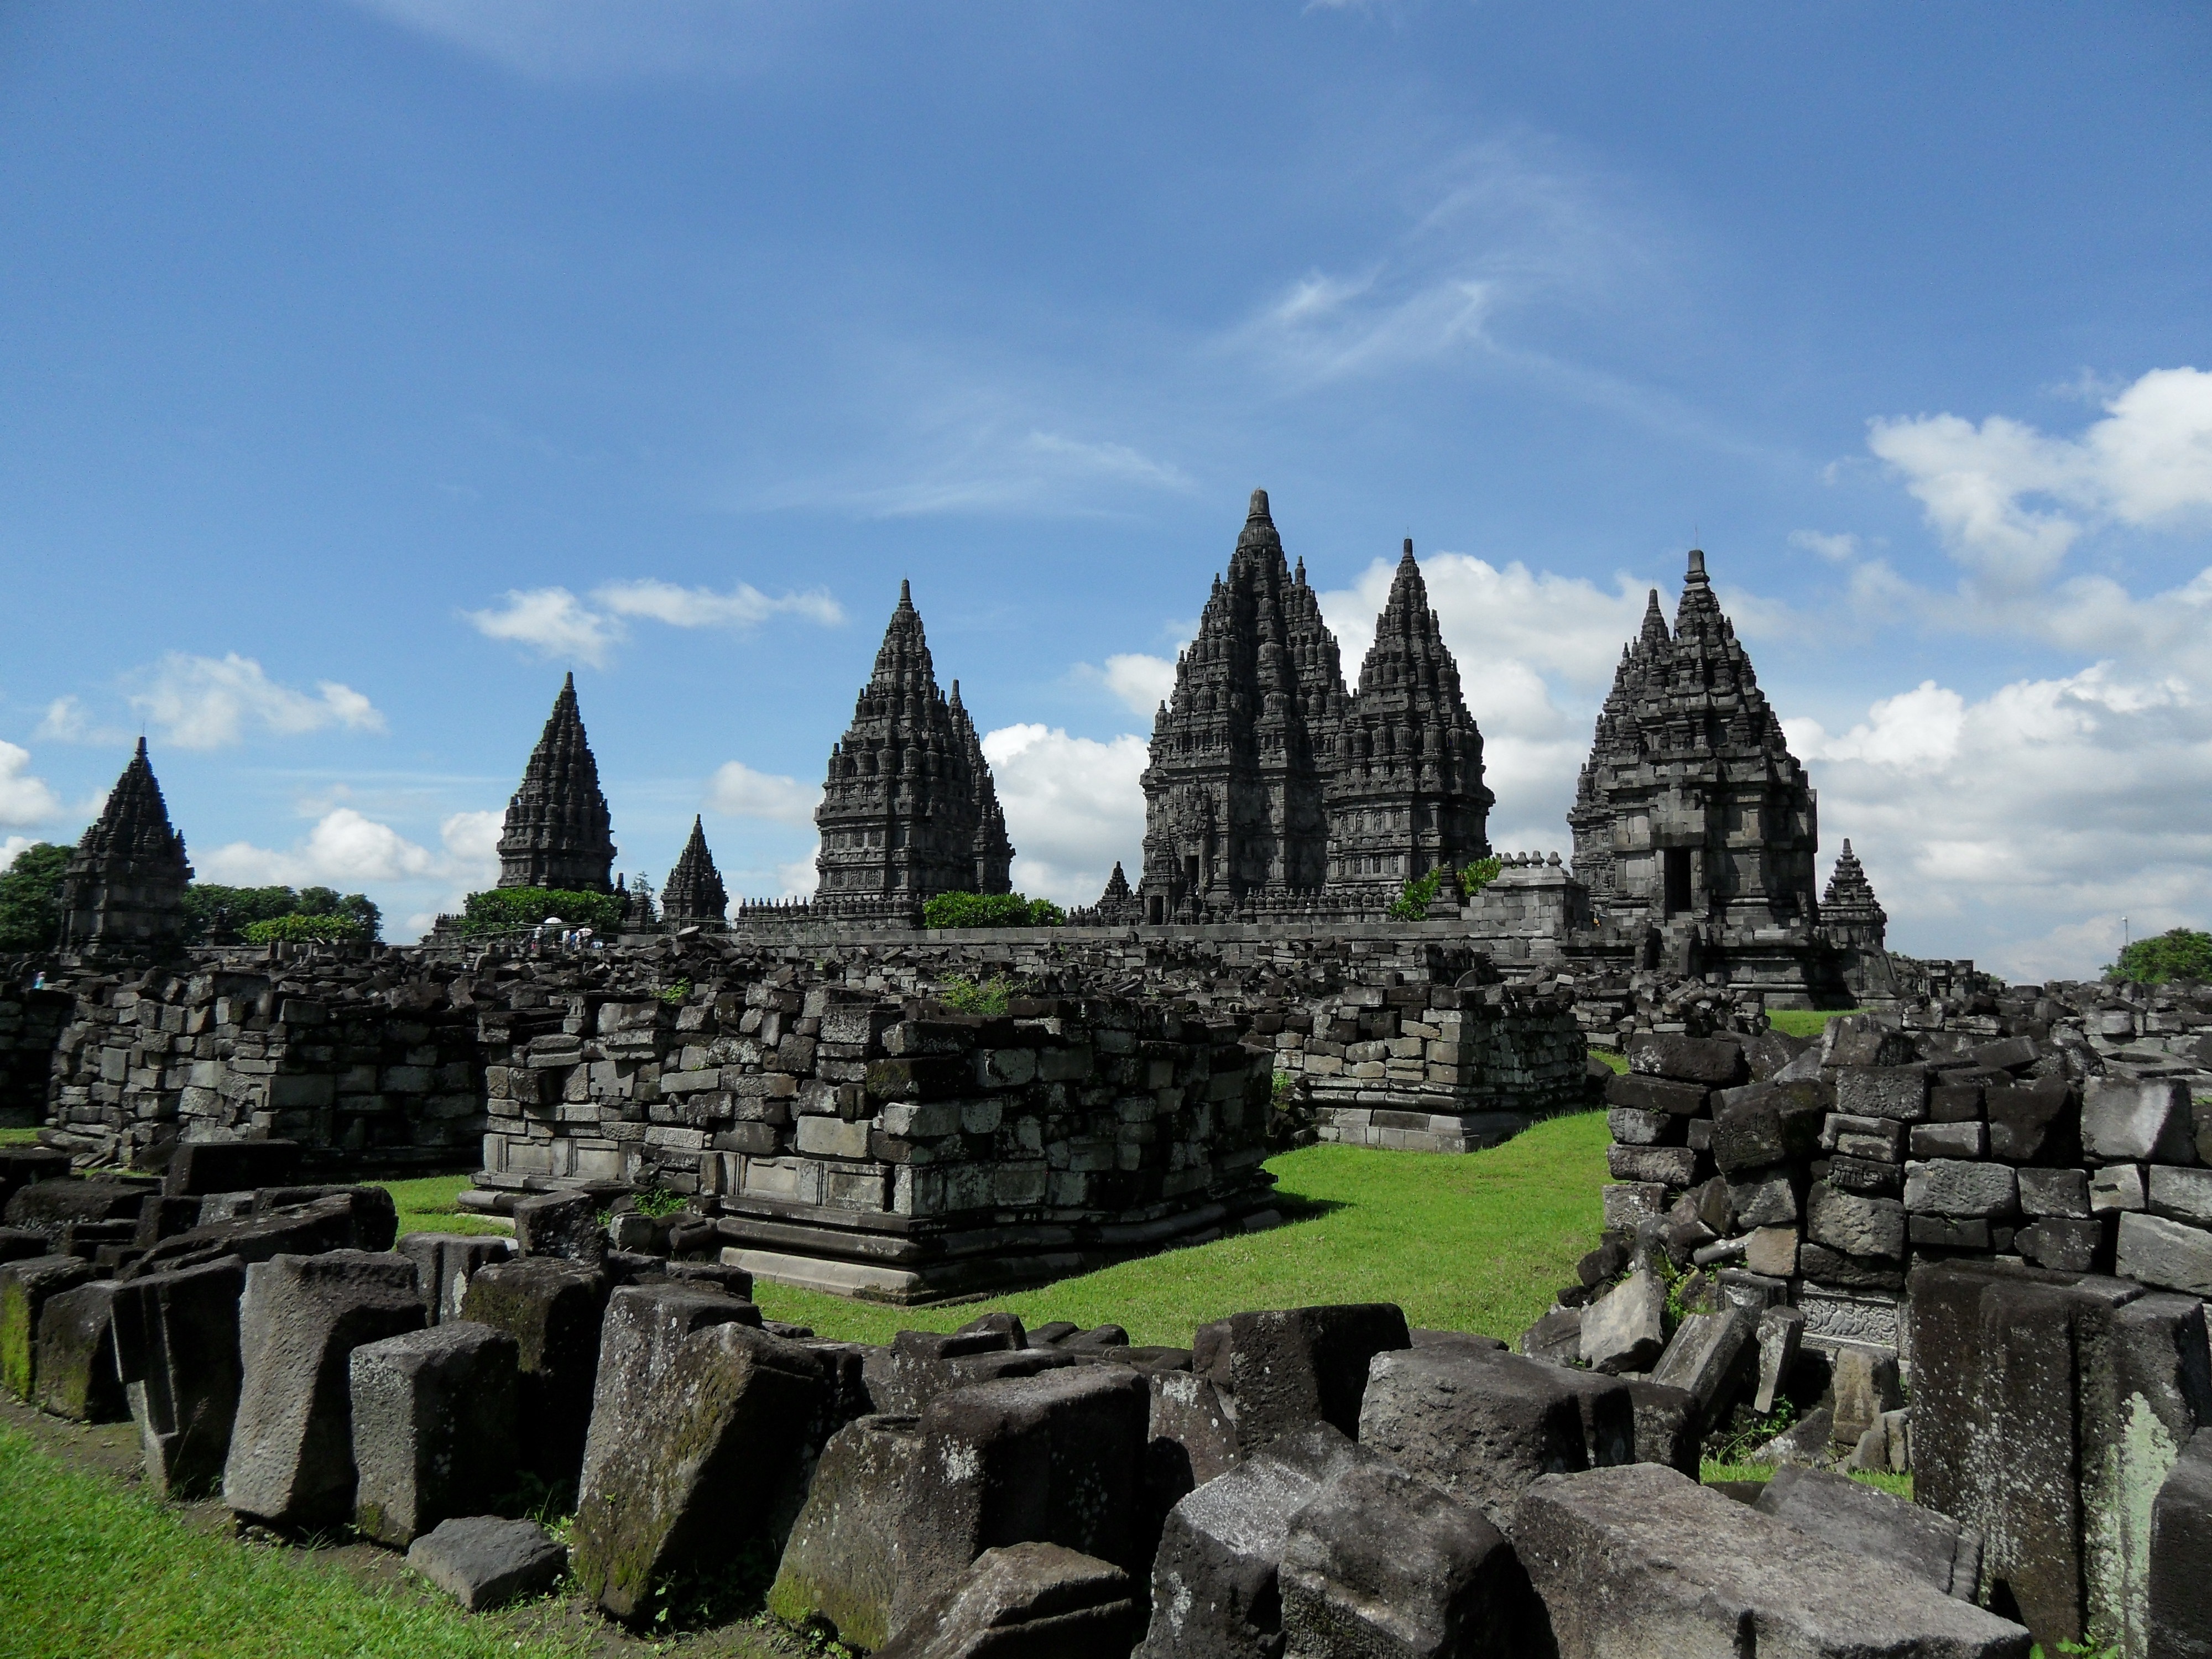
building, monument, landmark, tourism, place of worship, world heritage, temple, ruins, monastery, java, wat, hinduism, tours, archaeological site, prambanan, unesco world heritage site, hindu temple, historic site, ancient history, maya civilization